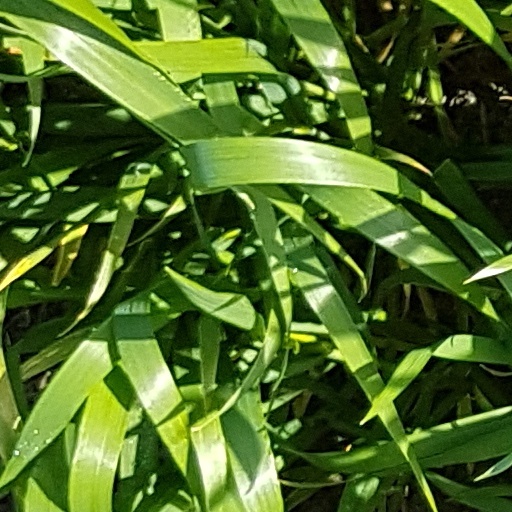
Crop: wheat